2013–14 FA Cup

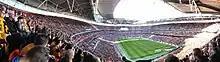
The second of the 2013-14 semi-finals as Hull City face Sheffield United at Wembley Stadium

The draw for the semi-finals took place at Wembley Stadium, London on Sunday 9 March 2014. A total of four teams compete, all of which have progressed from the sixth round proper. The lowest ranked team qualified for this round is Sheffield United. They are the only level 3 team in the semi-finals. The matches were delayed by 7 minutes to mark the 25th anniversary of the Hillsborough Disaster, which took place on 15 April 1989 in an FA Cup semi-final match between Nottingham Forest and Liverpool, claiming 97 lives.